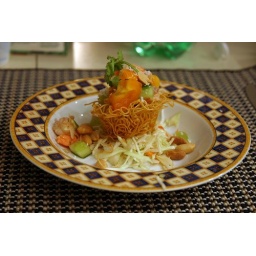
Starter: Thai shrimp salad in noodle tuile cup on a bed of Asian coleslaw